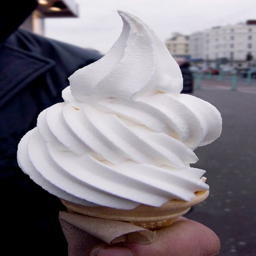
this famous 99p cone is so iconic that it always puts a smile on people 's faces .